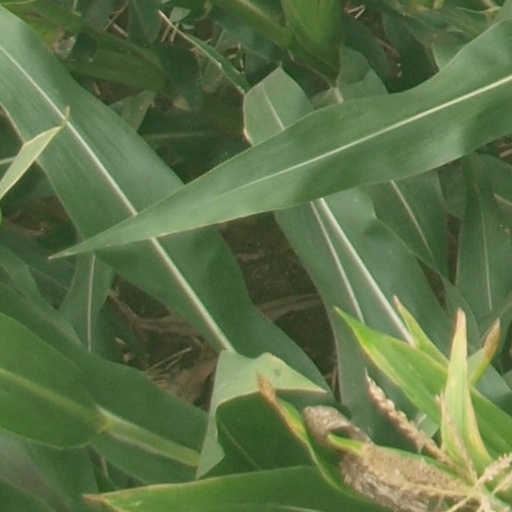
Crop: maize; corn